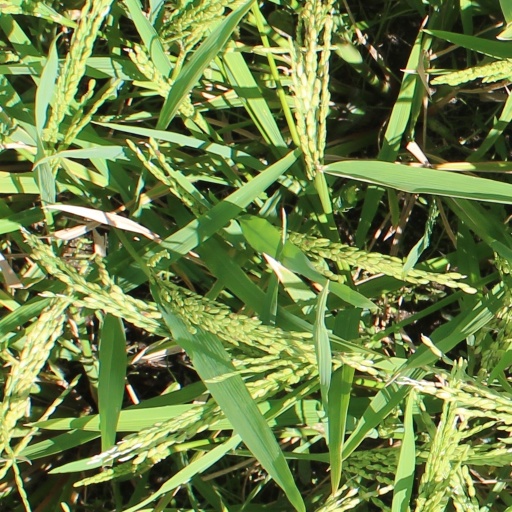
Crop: rice